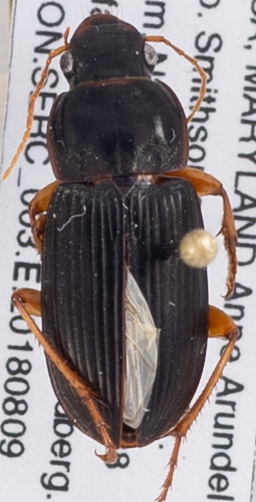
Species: Harpalus pensylvanicus
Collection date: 2018-08-09
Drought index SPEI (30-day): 2.09
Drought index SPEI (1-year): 0.968
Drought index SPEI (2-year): -0.004